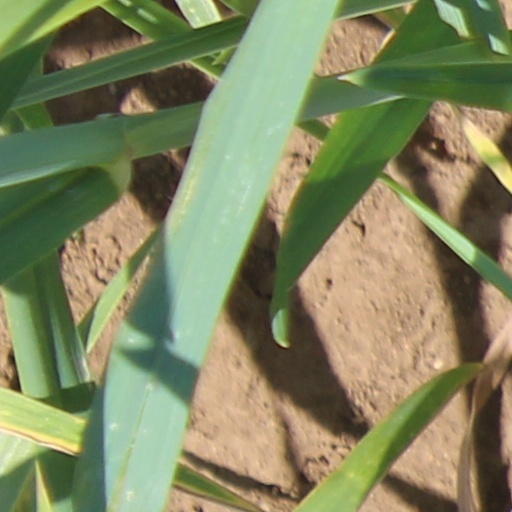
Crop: wheat